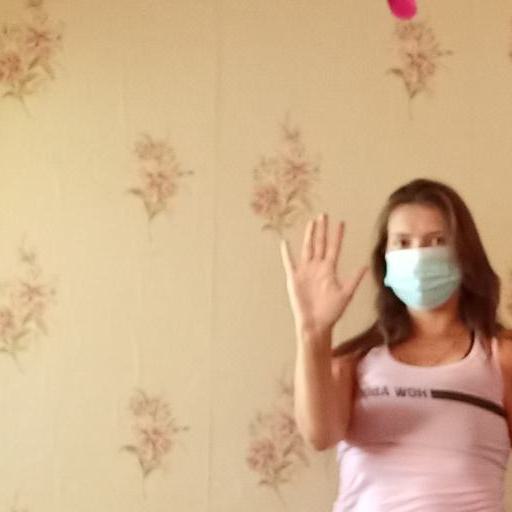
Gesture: palm